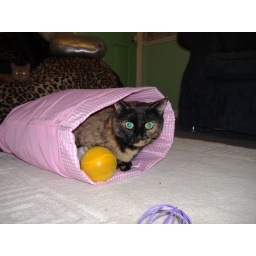
cat in the bag